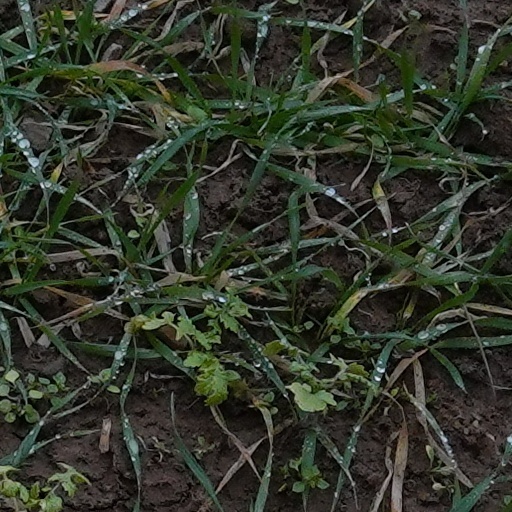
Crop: wheat